Elizabeth of Hungary

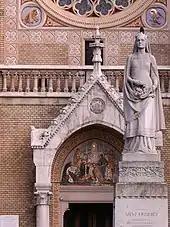
A statue showing the miracle of the roses in the rose garden in front of the neo-Gothic church dedicated to her at Roses' Square ("Rózsák tere"), Budapest

The popular legend of the miracle of the roses was originally attributed to Elizabeth of Portugal, is absent from Elizabeth of Thuringia's earliest hagiography and was only later attributed to the latter. It also appears in that of many other saints.